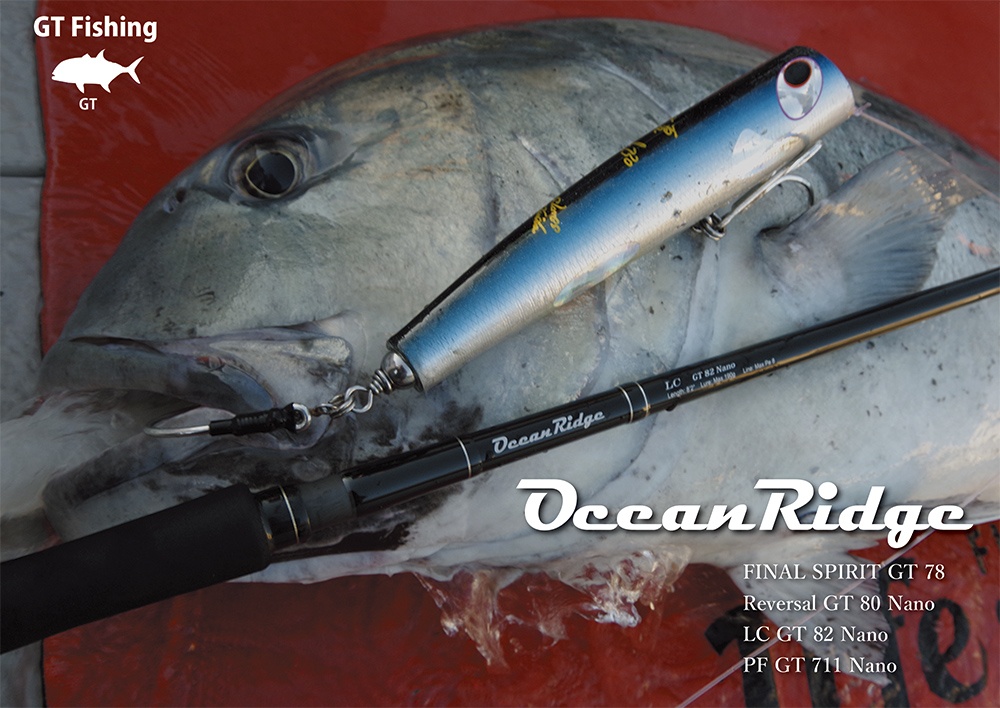
Ripple Fisher Ocean Ridge PowerFight GT 711 Nano Offshore Game Fishing Rod
The OceanRidge series are GT rods especially designed with Ripple Fishers’ brand characteristics. The lineup built up for the needs of the expert anglers require manual maneuvering and will bring out the true skills in anglers. These are not your ordinary lineup and will not suit all anglers. But rest assure that these rods will feel like a part of your body once anglers have established their style and skill. In 2021, we have brushed up and gone back to the drawing board to renew the most powerful rods of the FINAL SPIRIT GT 79 and 80 to release the new GT78. The GT game is becoming tougher and tougher each year and sometimes require the use of supersize lures to induce a bite. The new GT78 is not simply an over powered rod but will become your biggest asset in specific situations and against monstrous GTs. Although this stiff and super sensitive rod may be limited for use by experts, its true potential will be exhibited once anglers with vast knowledge and skills take hold of it. The Nano blank developed by Toray Industries, Co has sharpened the blanks capabilities allowing anglers to decipher the subtle changes in current and control the lure at the anglers will. The PowerFight 711 has remarkable lifting power and will surface GTs exceeding 50 kg simply by loading up the rod and using its repulsive force. Length Weight Section Lure Line Action Specification 7 ft 11 in (Dimensions 1682 mm) 375 g 2 pcs / grip joint MAX 210 g MAX PE 10 Regular SiC Ocean Guide Specification / Nano Alloy ® Technology Adopted Blank ◎ Applicable reel guideline S ・ D: 18000 / D: 6500 Grip length / 814mm (total grip length) ・ 504mm (from grip end to reel foot) Blank tip diameter / 3.8mm (directly below top guide) ・ Blank base diameter / 14.9mm ( The original diameter is 880mm from the bottom of the rod (outer diameter of the fishing rod body) Reel seat / DPS20 (Fuji) Uplock grip end / BRC specifications
Brand: Ripple Fisher
Category: Sporting Goods > Outdoor Recreation > Fishing > Fishing Rods > Trolling Fishing Rods